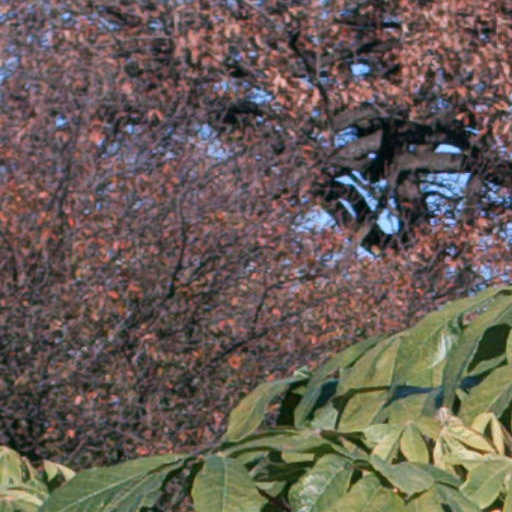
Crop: cassava